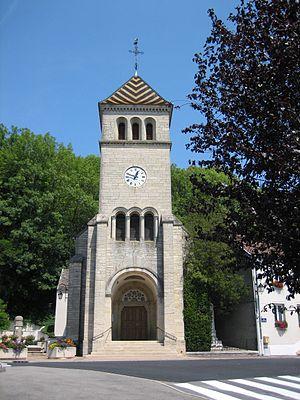
L’église Saint Laurent est située dans l'agglomération de la ville de Dijon sur la commune de Daix, en Côte-d'Or.